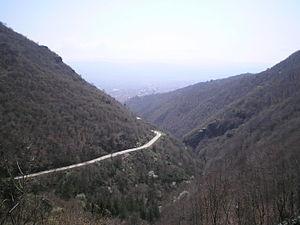
Vranje est une ville de Serbie située dans le district de Pčinja. Au recensement de 2011, la ville intra muros comptait 54 456 habitants et le territoire métropolitain dont elle est le centre, appelé Ville de Vranje, 82 782.